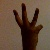
The image shows a hand gesture representing the number 6 in Indian Sign Language.